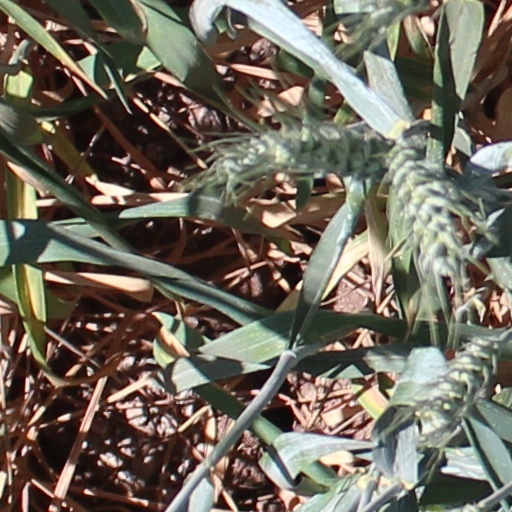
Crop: wheat